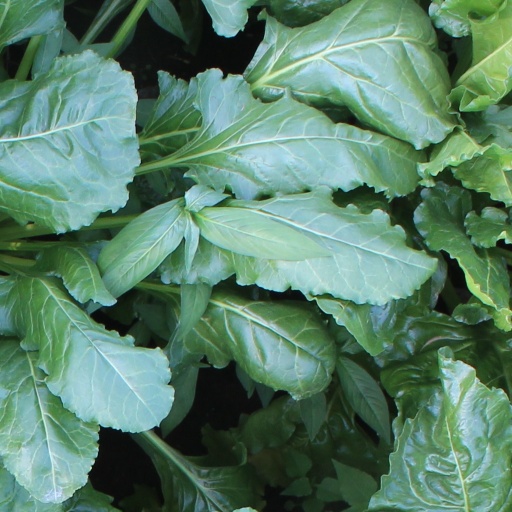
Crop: sugar beet